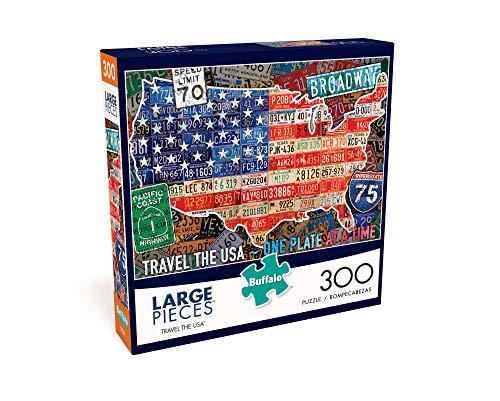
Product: Buffalo Games - Travel The USA - 300 Large Piece Jigsaw Puzzle
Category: Toys & Games | Puzzles | Jigsaw Puzzles
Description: Great Condition.
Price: $11.99
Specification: ProductDimensions:1.8x7.9x7.9inches|ItemWeight:3.52ounces|ShippingWeight:13.1ounces(Viewshippingratesandpolicies)|ASIN:B07G99J1S7|Itemmodelnumber:2543|Manufacturerrecommendedage:14yearsandup